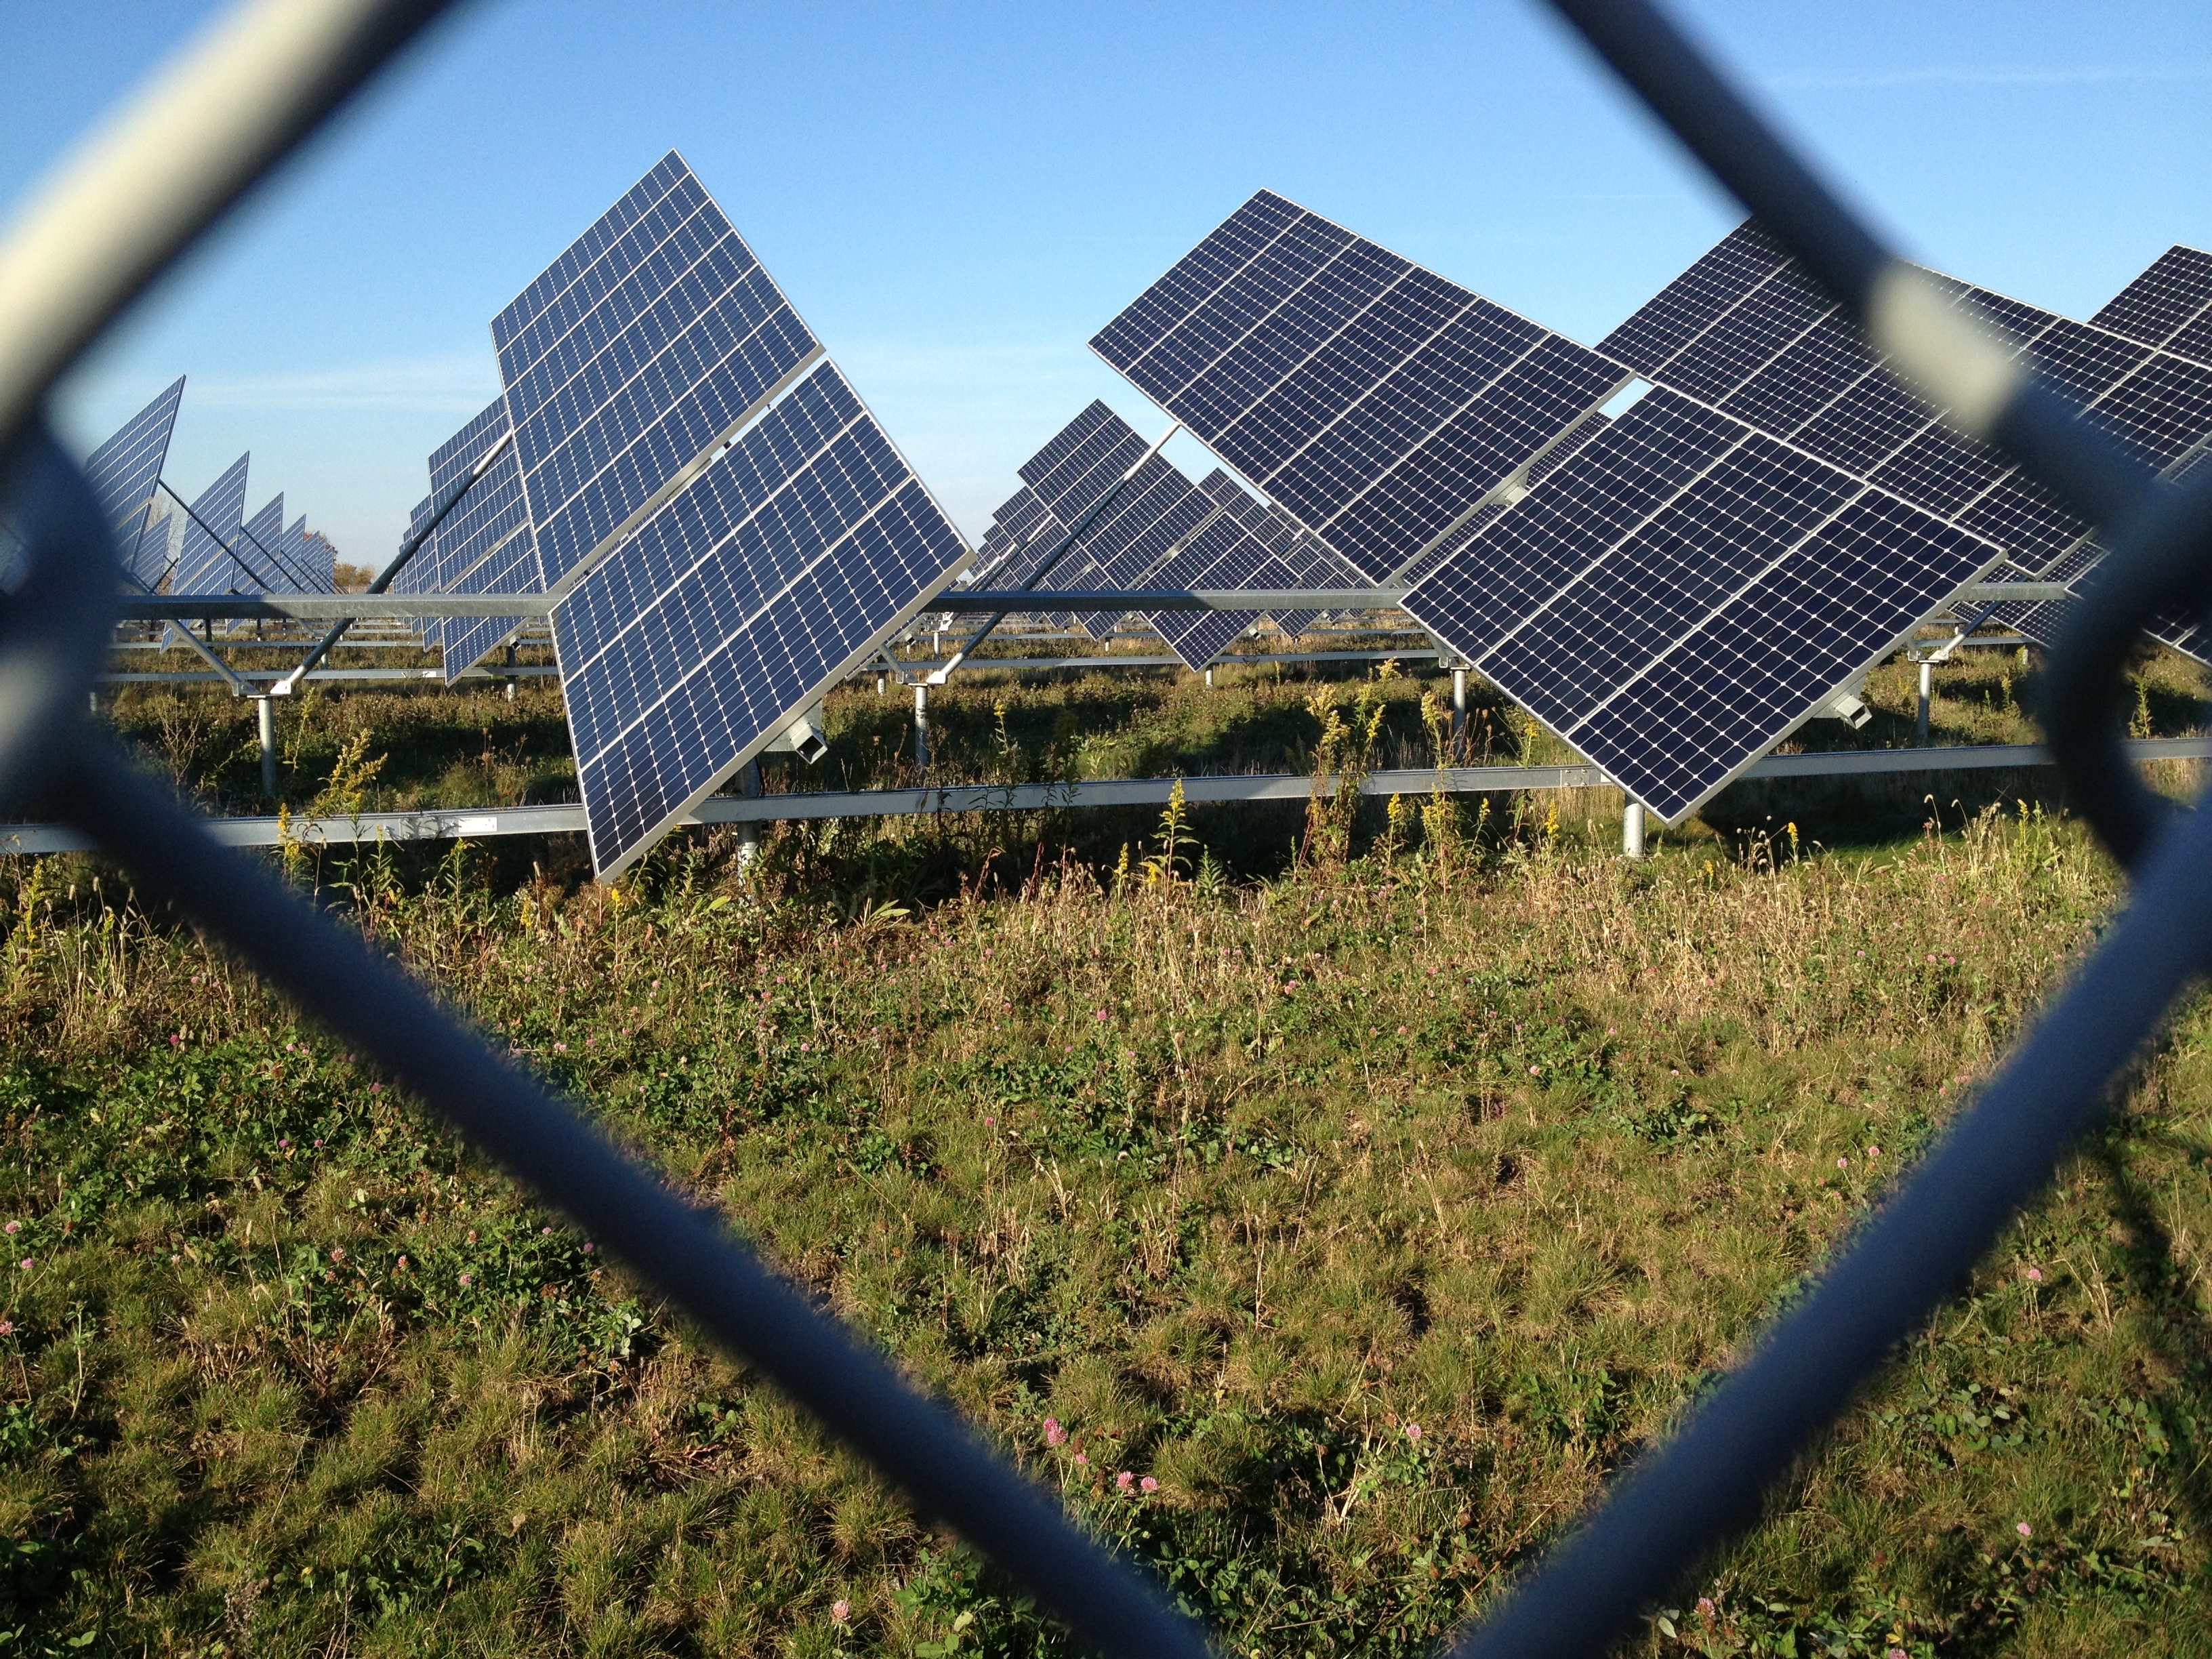
sky, technology, sunlight, wind, roof, energy, solar power, solar energy, residential area, outdoor structure